Event chain methodology

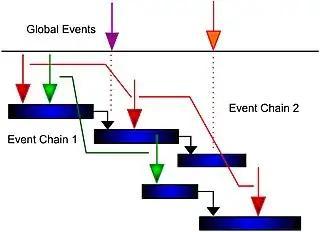
Event chain diagram

Event chain methodology is a network analysis technique that is focused on identifying and managing events and relationships between them (event chains) that affect project schedules. It is an uncertainty modeling schedule technique. Event chain methodology is an extension of quantitative project risk analysis with Monte Carlo simulations. It is the next advance beyond critical path method and critical chain project management. Event chain methodology tries to mitigate the effect of motivational and cognitive biases in estimating and scheduling. It improves accuracy of risk assessment and helps to generate more realistic risk adjusted project schedules.